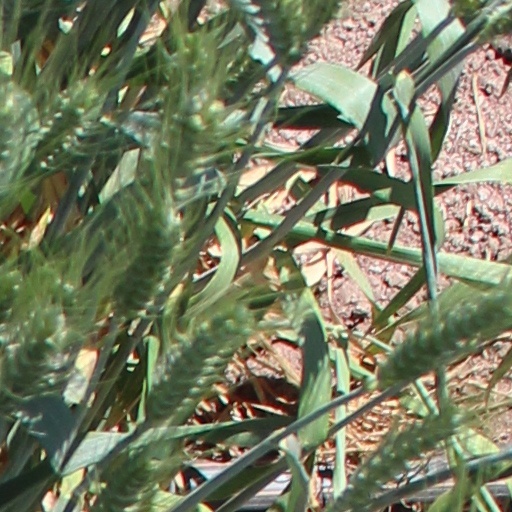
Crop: wheat